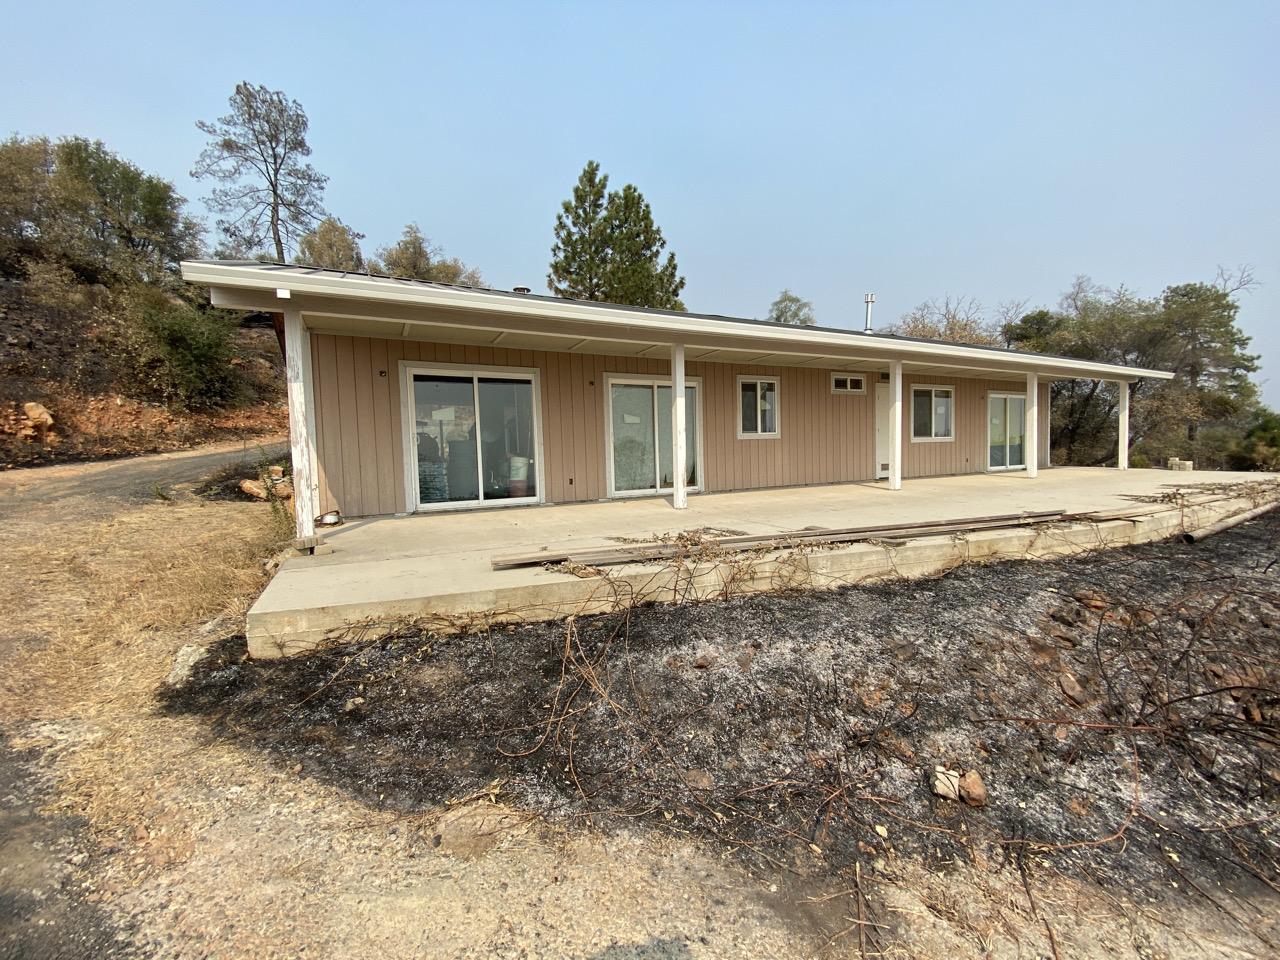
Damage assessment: no_damage